Mittådalen

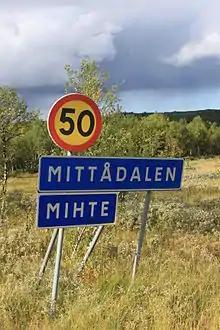
Roadsign at Mittådalen. Both in Swedish and Sami (2013)

Mittådalen also known as "Mittådalens sameby" (south-sami: Mïhte), is a Sami village in the north west part of Härjedalen, Sweden. It is located between Ljusnedal Härjedalens kommun and Storsjö in Bergs kommun. Mittådalen is one of Sweden's 51 Sami villages. A Sami village is partly a geographical area, and partly an economic area for reindeer working Sami people within the area. Flatruet lies nearby.